United States Immigration and Customs Enforcement

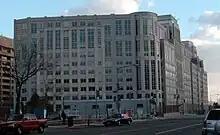
ICE headquarters building in Washington, D.C.

The origins of Homeland Security Investigations (HSI) special agents date back to the formations of the United States Customs Service in 1789. The taxing of imports led to the creation of the Treasury Department and its sub-components (i.e. Division of Customs Chief and Revenue Marine (Revenue Cutter Service)). Later, the Industrial Revolution led to some of the first immigration related laws targeting forced labor, human trafficking and child exploitation.